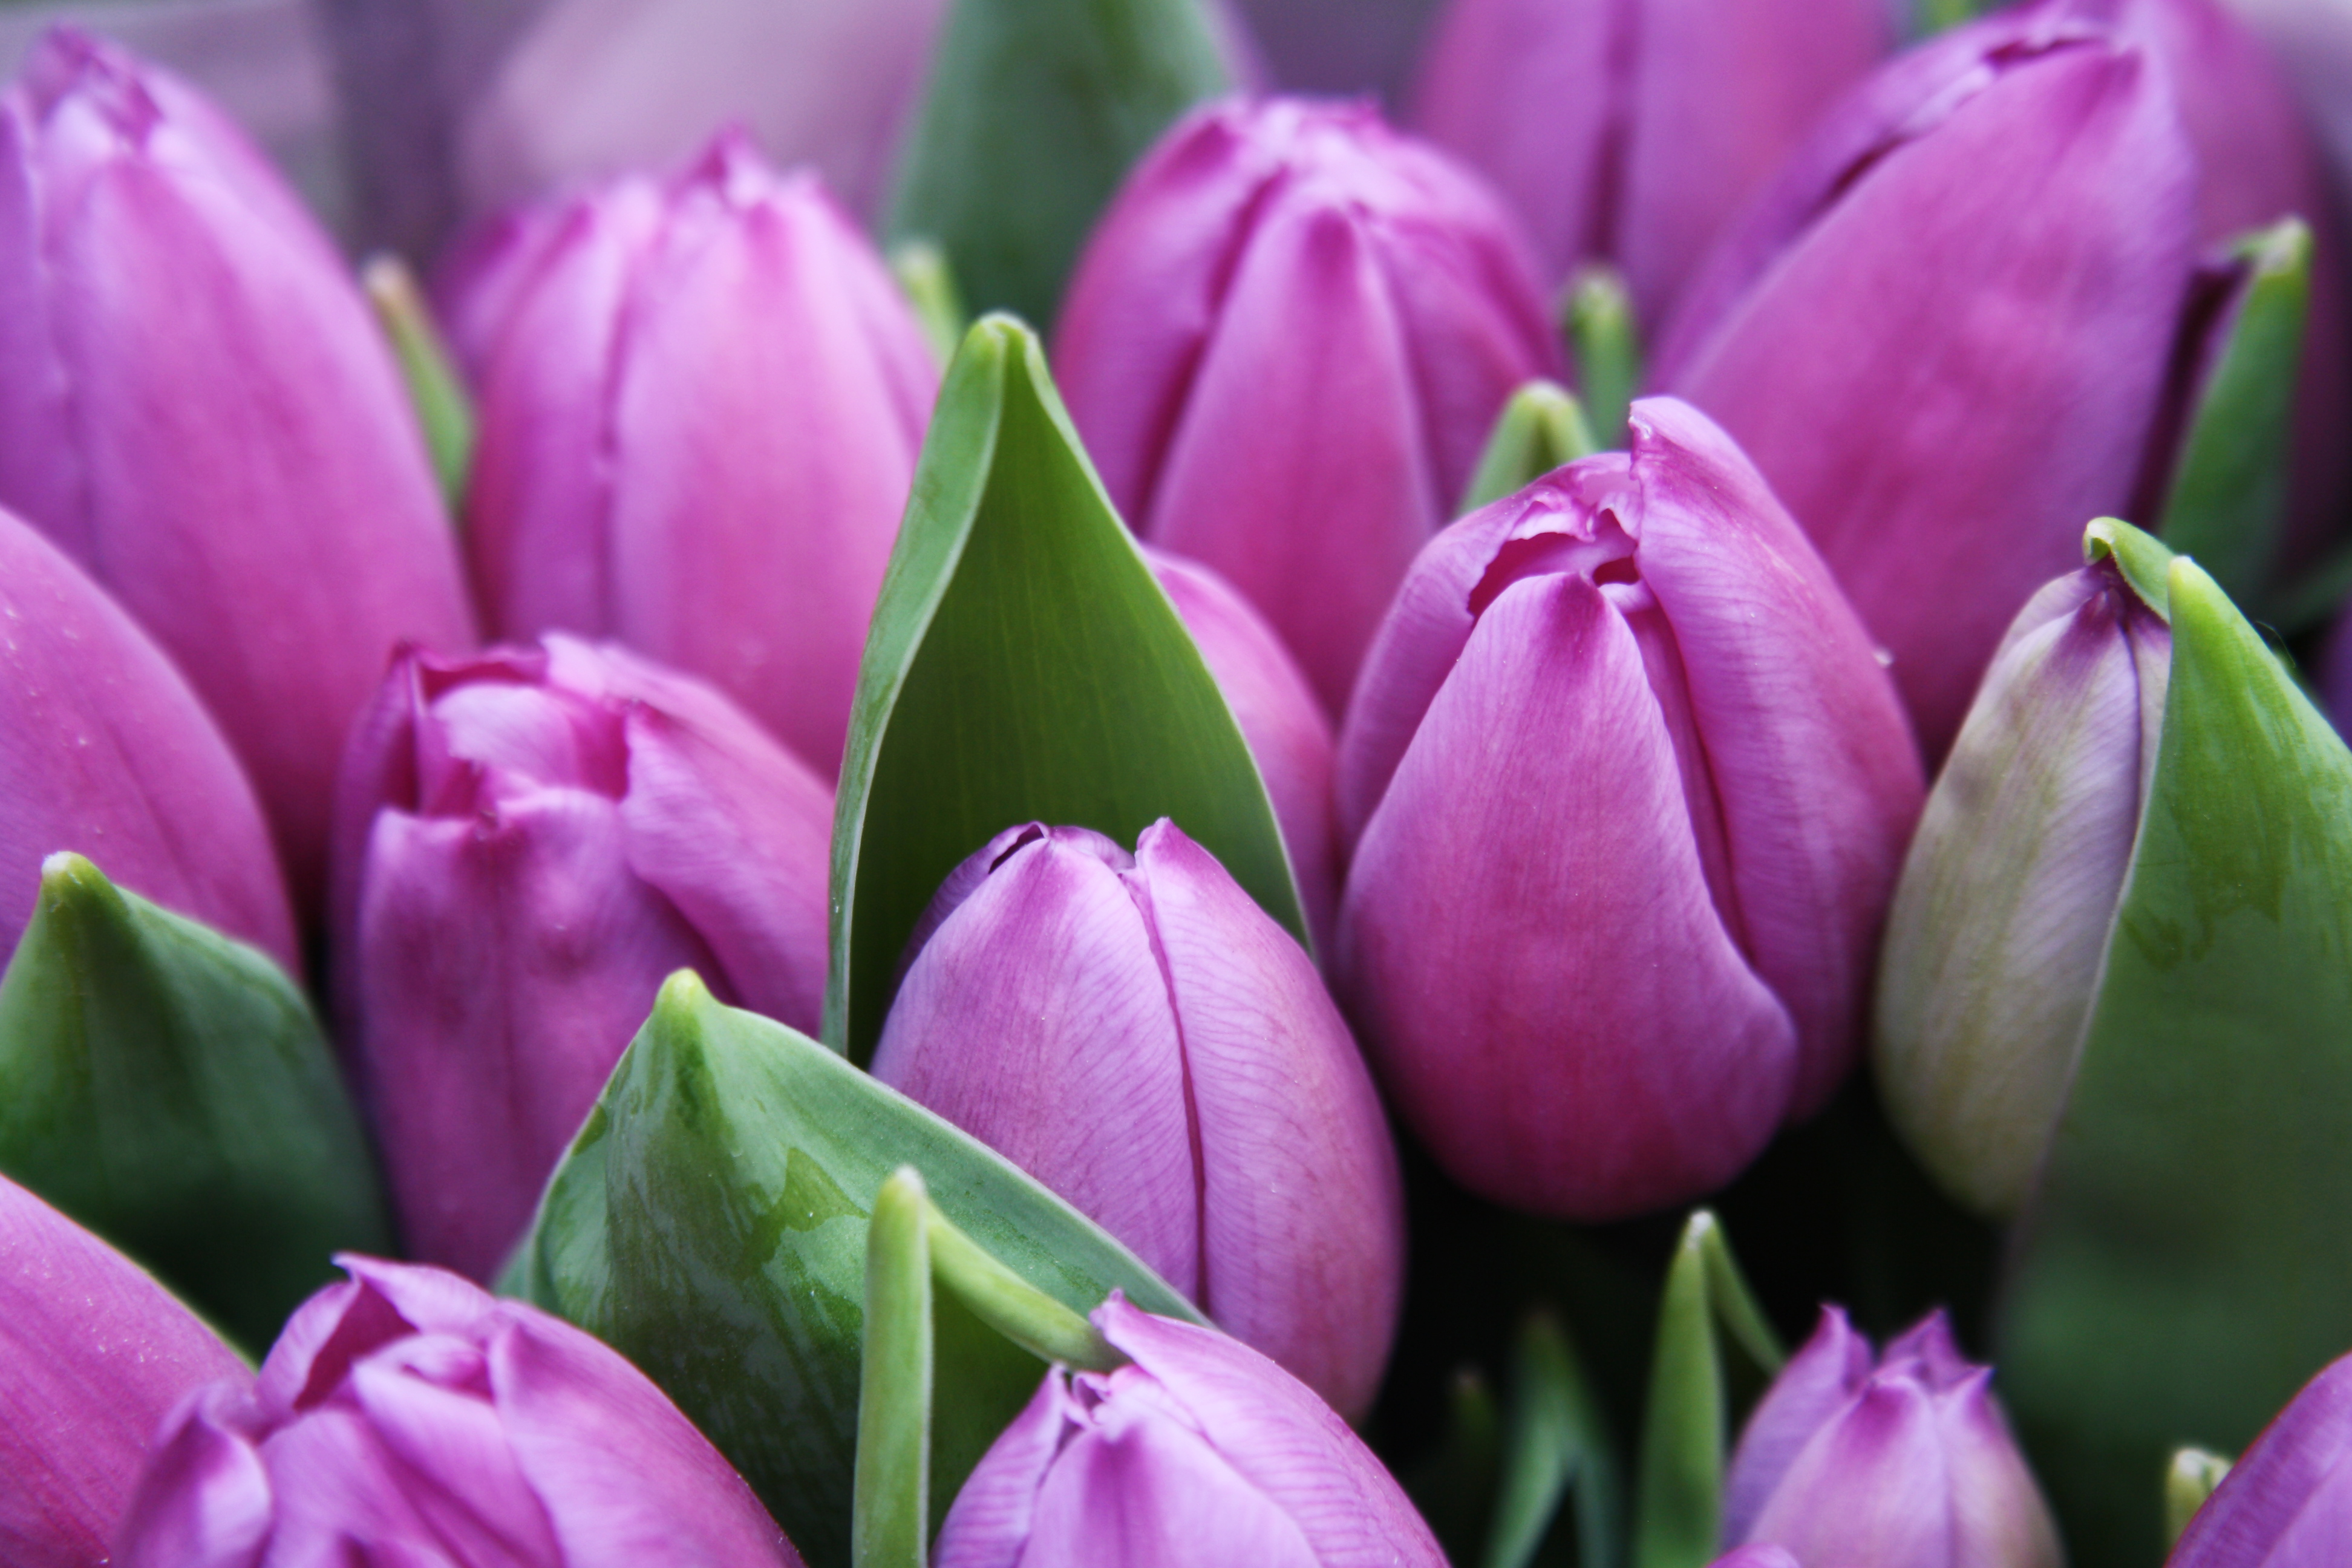
blossom, plant, flower, petal, bloom, tulip, flora, flowers, close up, tulips, macro photography, flowering plant, flower buds, lily family, land plant